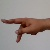
The image shows a hand gesture representing the letter 'P' in Indian Sign Language.